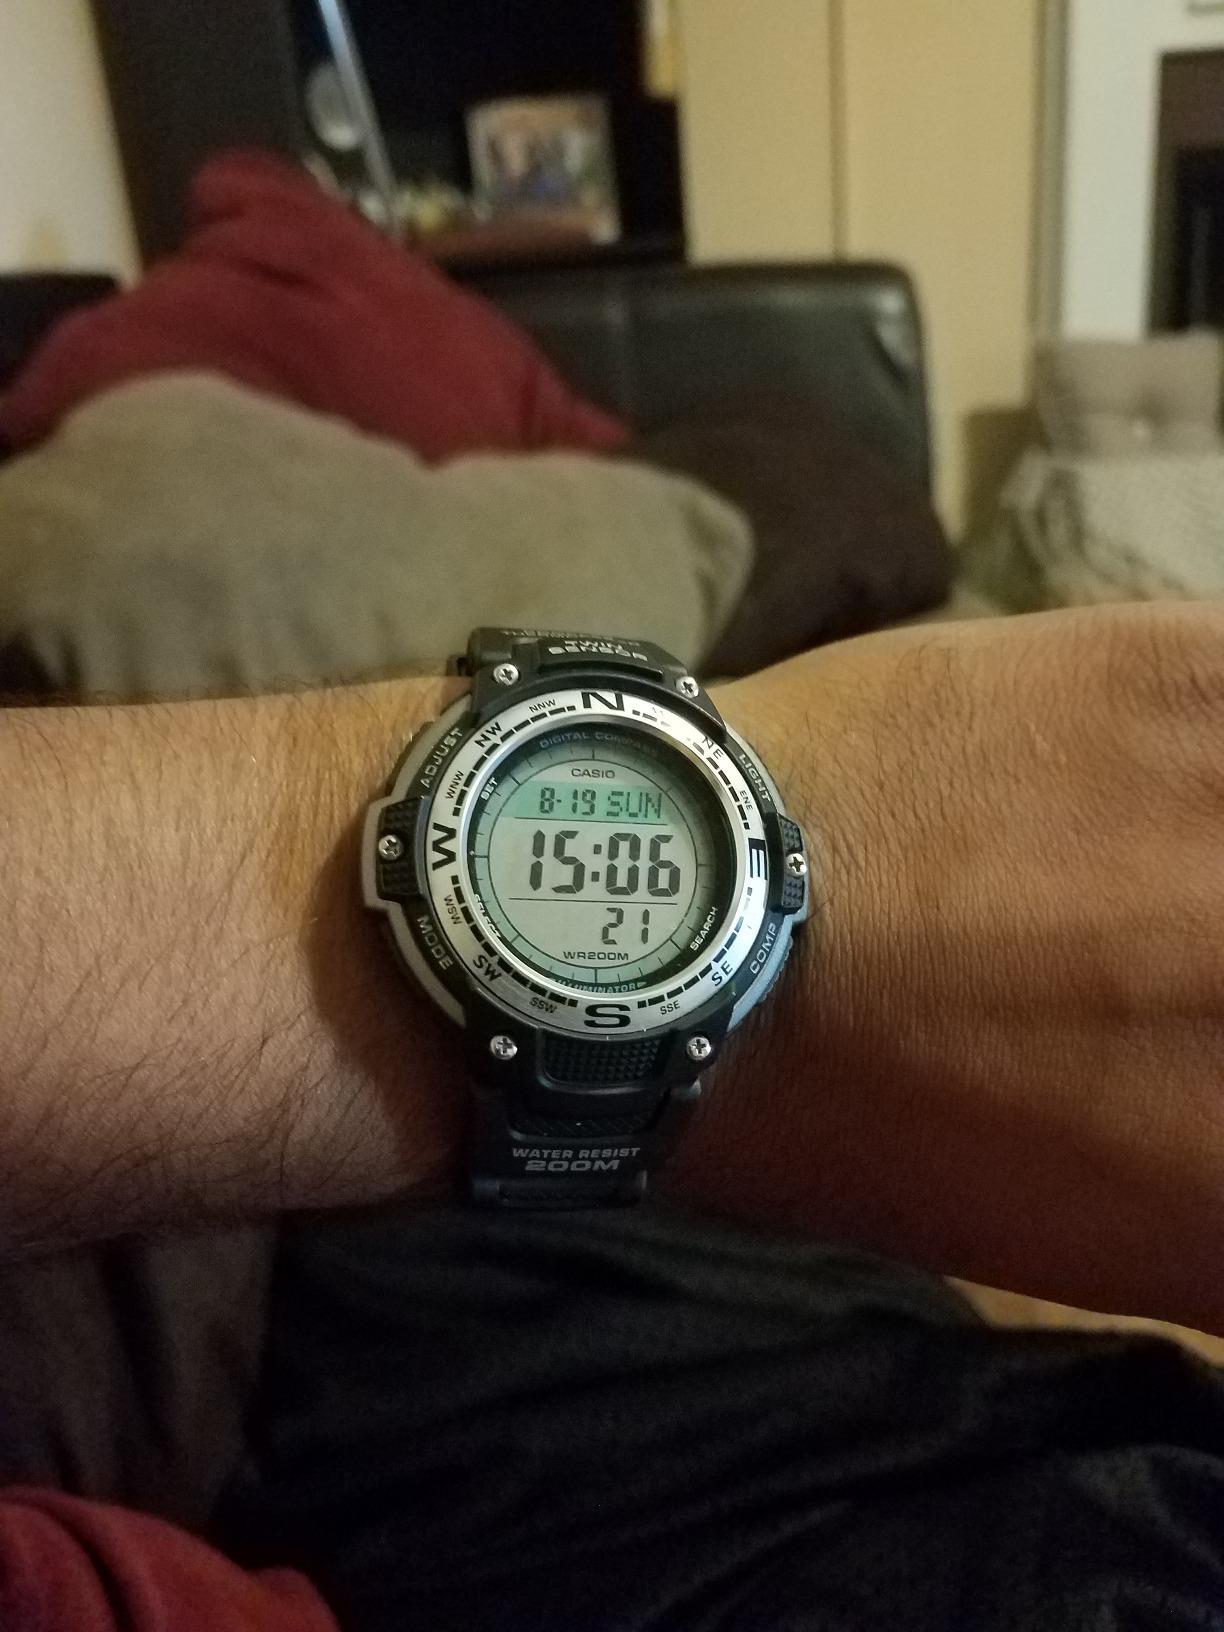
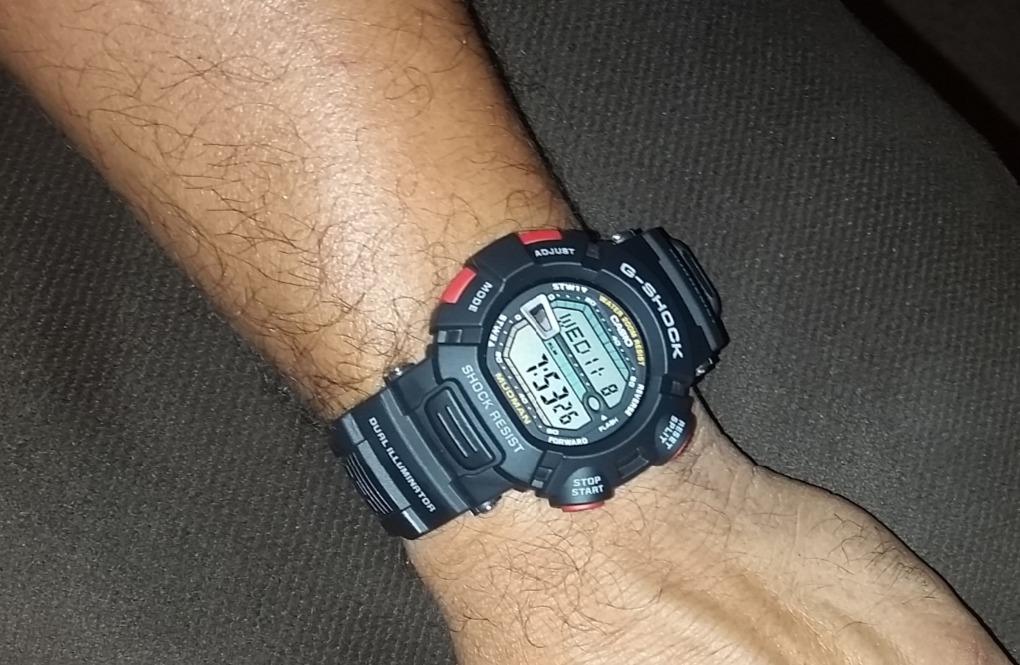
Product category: accessories_watch
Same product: no